List of the prehistoric life of Alaska

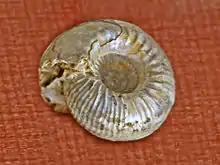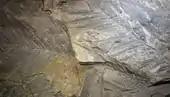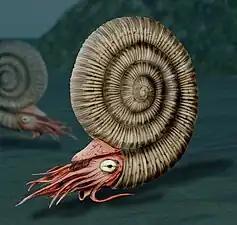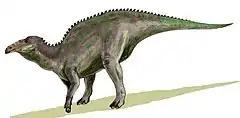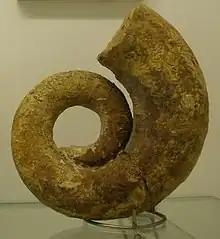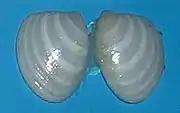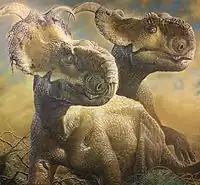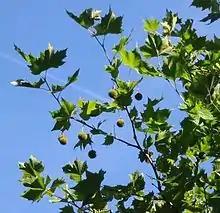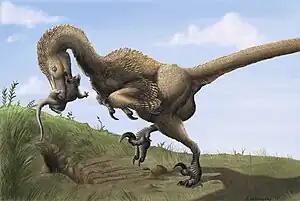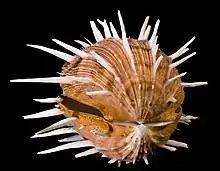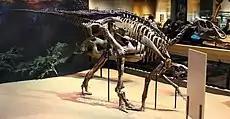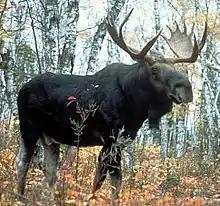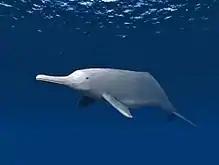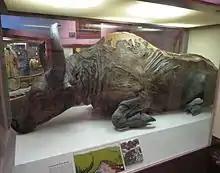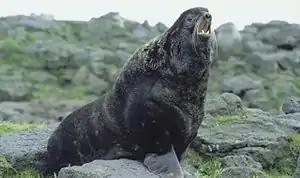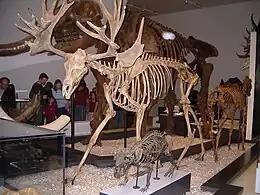
Fossilized shell of the Middle Jurassic ammonoid cephalopod "Cadoceras"
Fossilized foliage of the Permian-Late Cretaceous fern "Cladophlebis"
Restoration of the Early Jurassic ammonoid cephalopod "Dactylioceras"
Restoration of the Late Cretaceous duck-billed dinosaur "Edmontosaurus annectens"
Fossilized shell of the Early Jurassic-Late Cretaceous ammonoid cephalopod "Lytoceras"
Exterior of the shell of a modern specimen of the Early Ordovician-modern marine bivalve "Nucula"
Life restoration of two of the Late Cretaceous horned dinosaur "Pachyrhinosaurus perotorum"
Leaves and fruit of a living "Platanus", or plane tree
Life restoration of the Late Cretaceous dromaeosaurid "Saurornitholestes" preying upon a multituberculate mammal
Shell of a "Spondylus", or spiny oyster
Fossilized skeleton found in Alaska of the Late Cretaceous duck-billed dinosaur "Ugrunaaluk"
A living "Alces", or moose
Life restoration of the Oligocene river dolphin "Arktocara"
Mummified specimen found in Alaska of the Pleistocene-Holocene "Bison priscus", or steppe bison. This specimen, known as "Blue Babe" after the blue ox of Paul Bunyan folklore, derives its unusual coloration from a chemical reaction between the phosphorus in its skin and iron in the surrounding soil to produce a coating of vivianite.
A living "Callorhinus ursinus", or northern fur seal
Fossilized skeleton of the Pliocene-Pleistocene cervid "Cervalces", or the stag moose
Shell of a "Clinocardium" cockle

This list of the Cenozoic life of Alaska contains the various prehistoric life-forms whose fossilized remains have been reported from within the US state of Alaska and are between 66 million and 10,000 years of age.